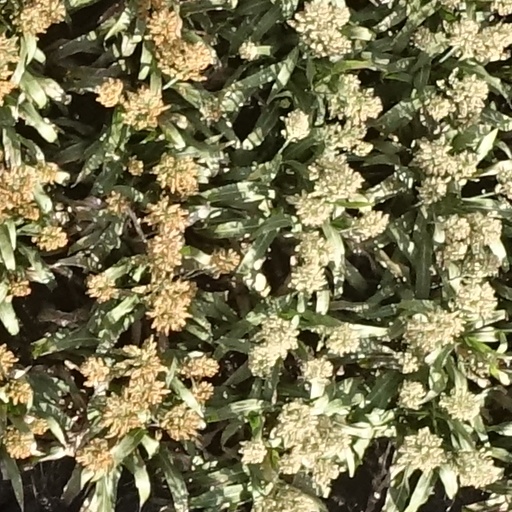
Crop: sorghum